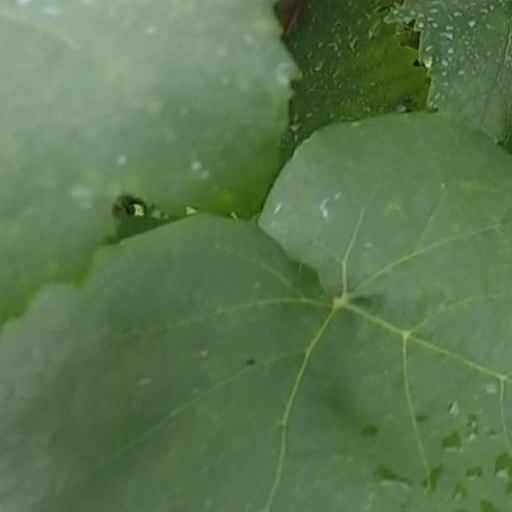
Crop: grape